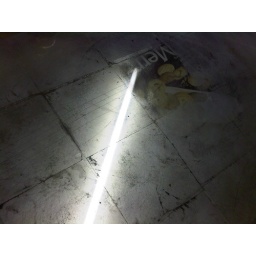
Refracted visions in white gold and glass